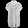
Label: Shirt